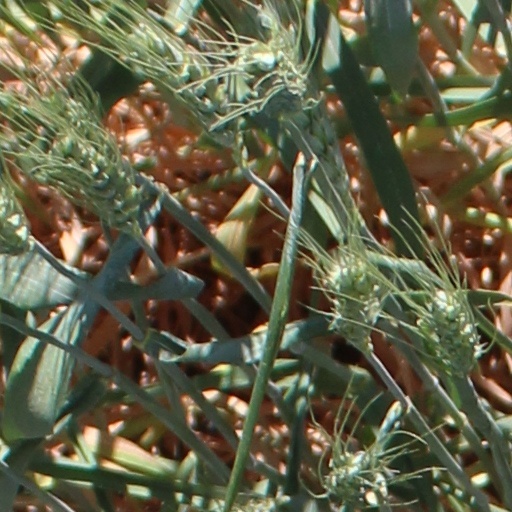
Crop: wheat